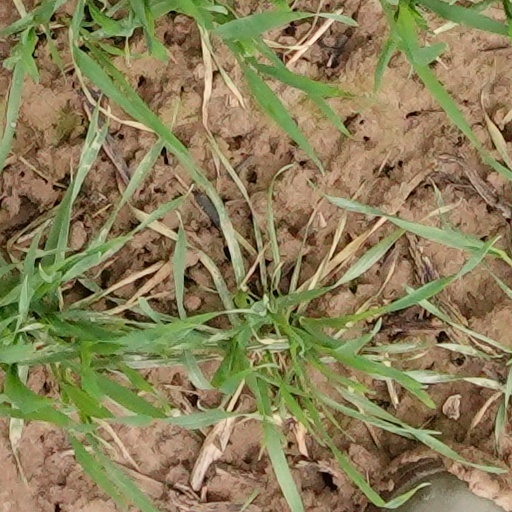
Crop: wheat